The Marriage Market (1917 film)

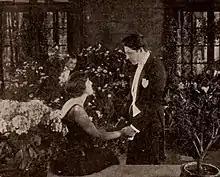

The Marriage Market is a lost 1917 American silent drama film directed by Arthur Ashley and starring Carlyle Blackwell, June Elvidge and Arthur Ashley.